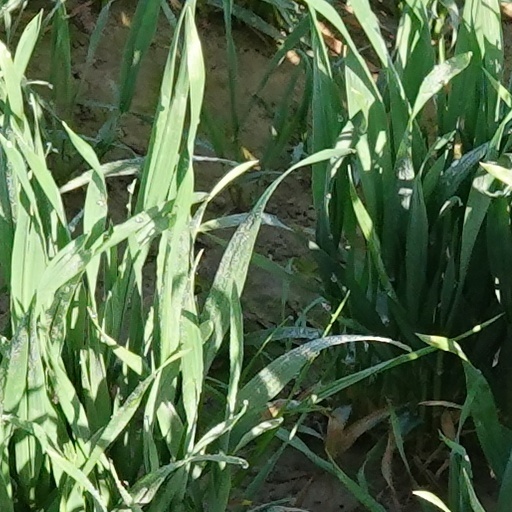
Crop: wheat